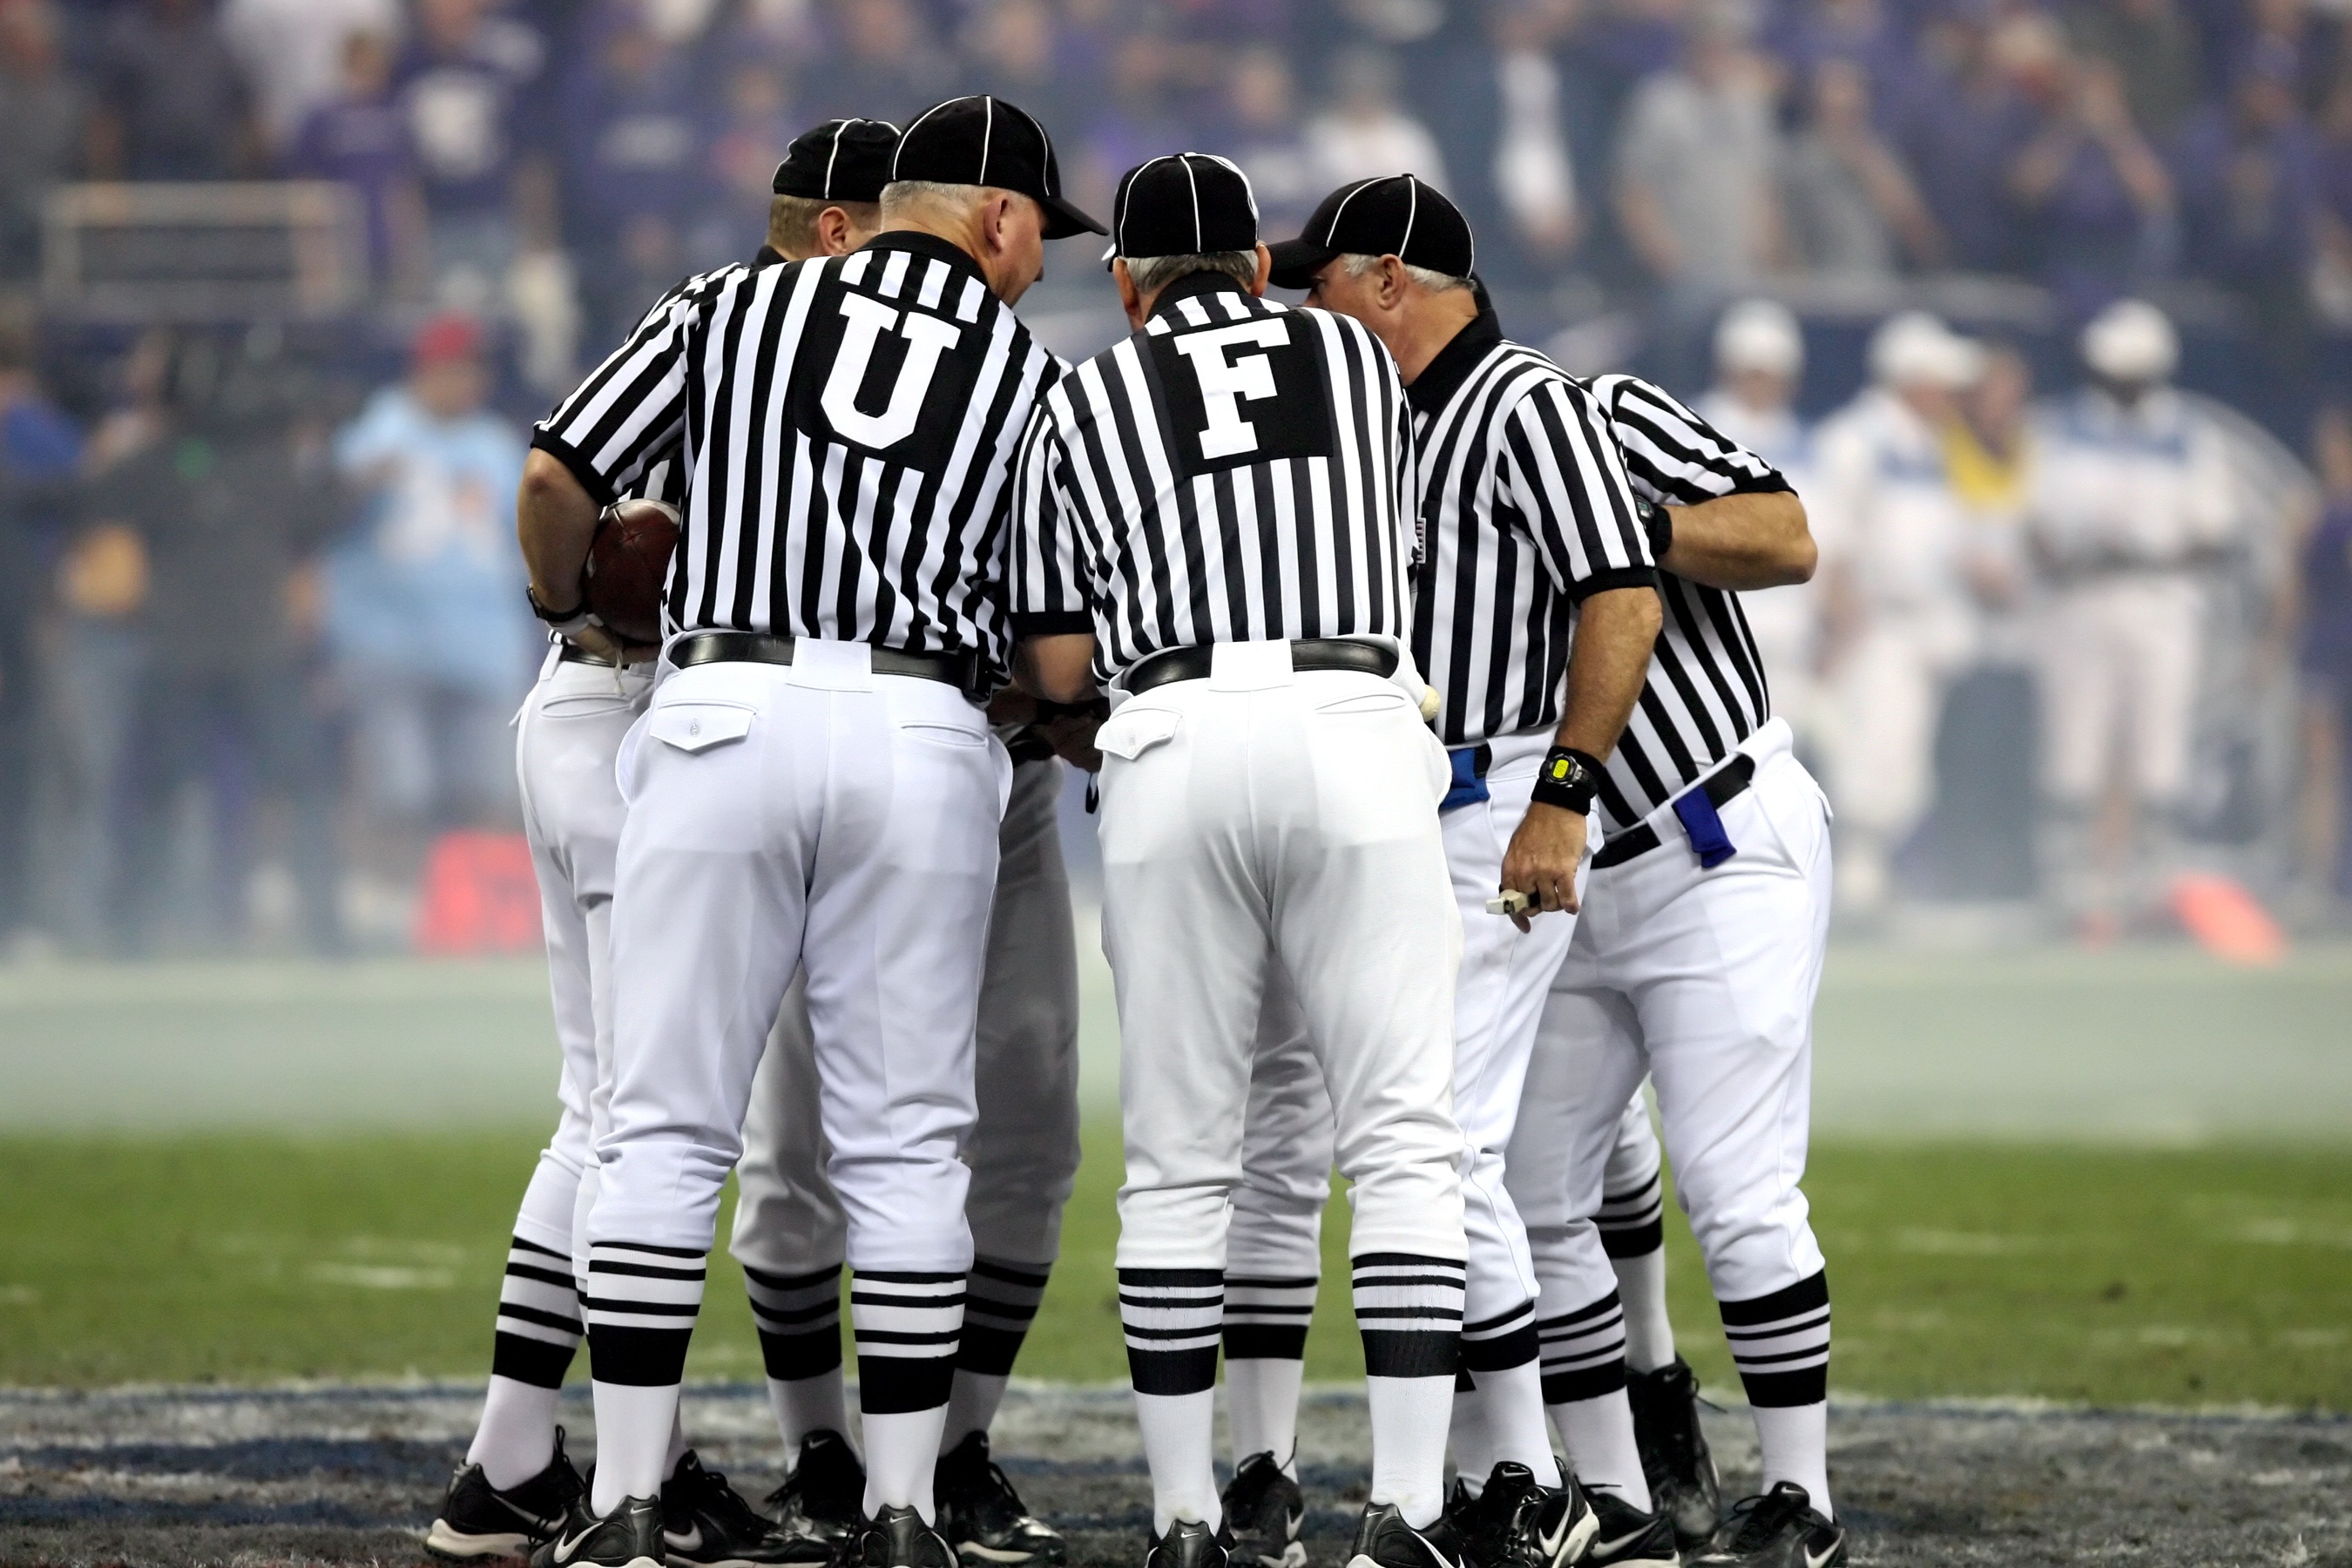
baseball, football, stadium, player, competition, team, american football, sports, stripes, teamwork, crew, referee, zebras, baseball player, referees, catcher, ball game, football game, college football, team sport, sports officials, huddle, infielder, officiating crew, bowl game, college baseball, american football officials, bat and ball games, baseball positions